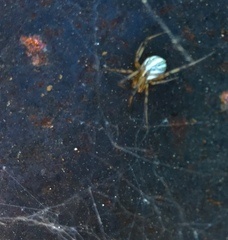
Species: Lactrodectus_hesperus